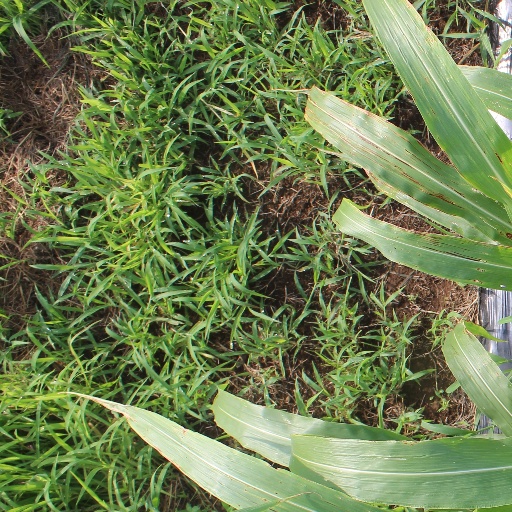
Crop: sorghum